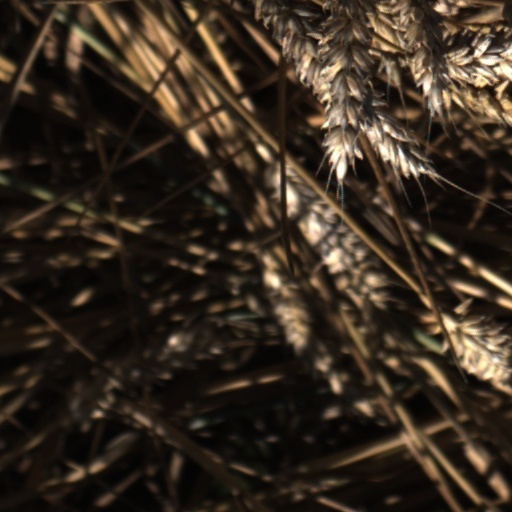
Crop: wheat